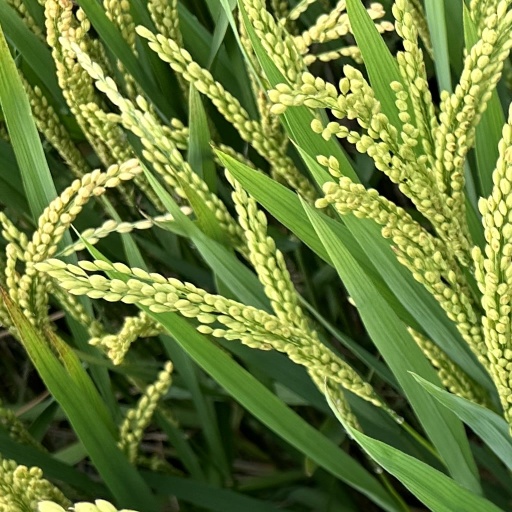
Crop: rice